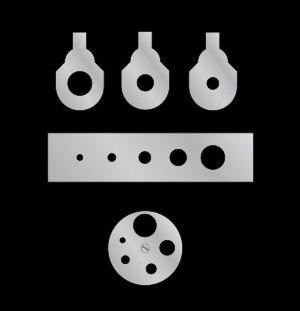
Un diaphragme est un élément mécanique interposé sur le trajet lumineux dans un instrument optique, il conditionne la quantité de lumière transmise ainsi que l'ouverture du système.